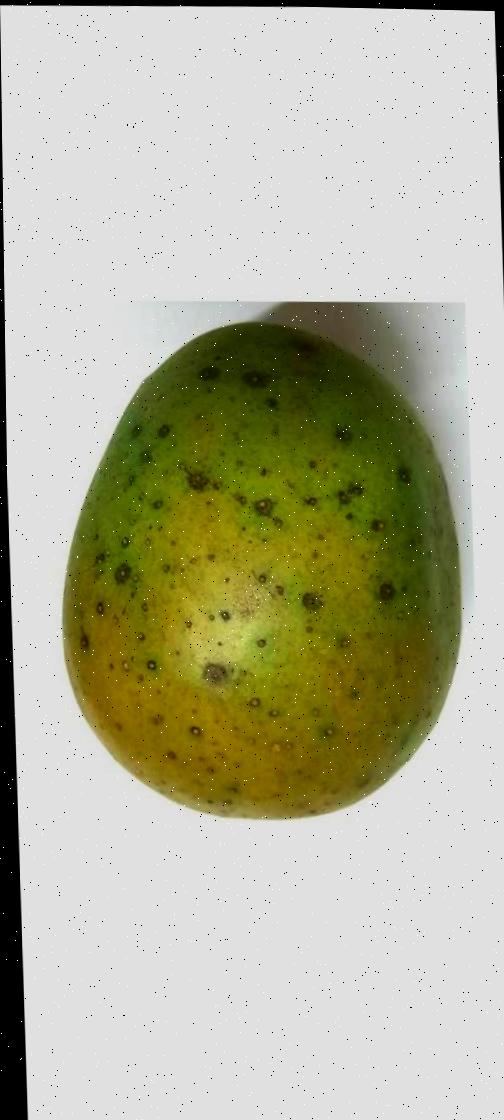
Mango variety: Langra